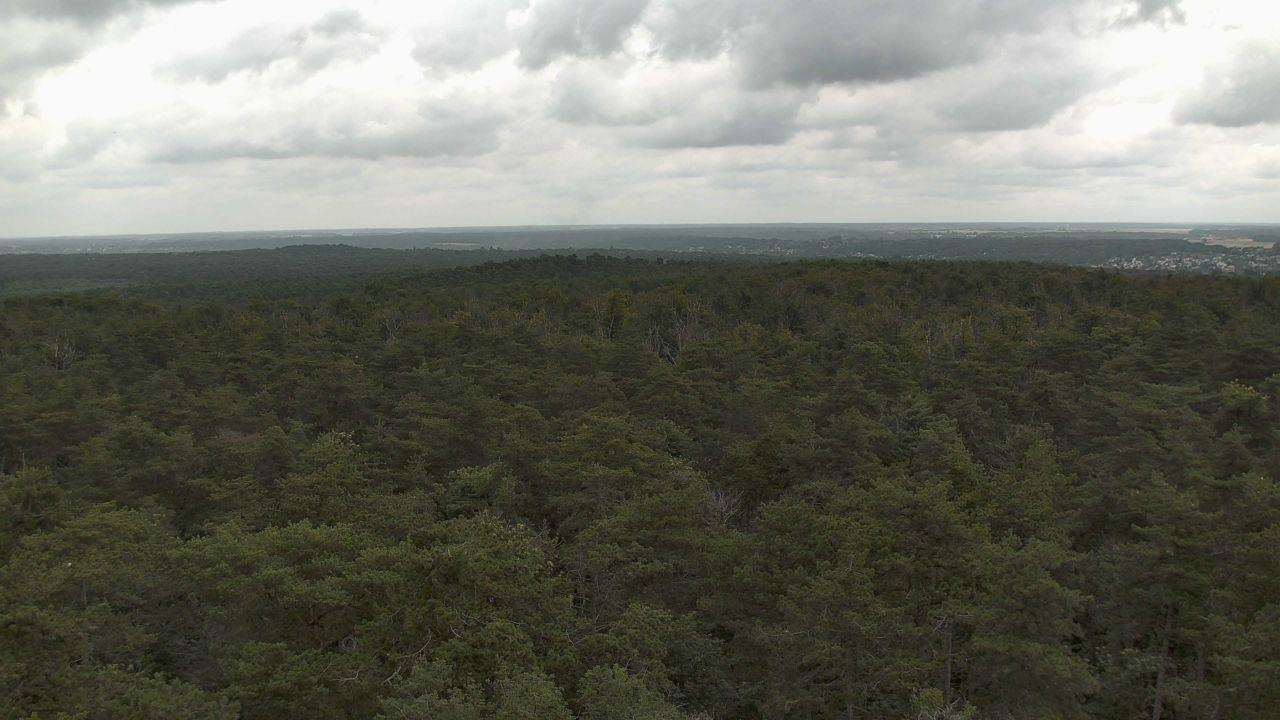
Fire: no
Smoke: no